The Marriage of Kitty (play)

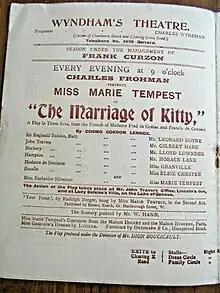

The Marriage of Kitty is a 1902 comedy play by Cosmo Gordon Lennox. It is an English-language adaptation of the French play "La Passerelle" by Francis de Croisset and Fred de Gresac which premiered in Paris the same year.